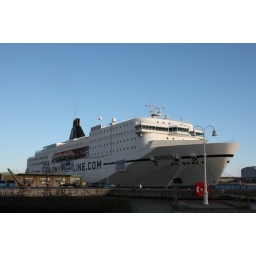
finally, a clear sky, in the morning, the look of the ship that i stay